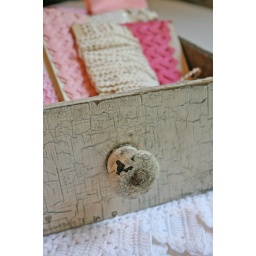
studio storage: vintage pink and cream rick rack in an old drawer from the flea market